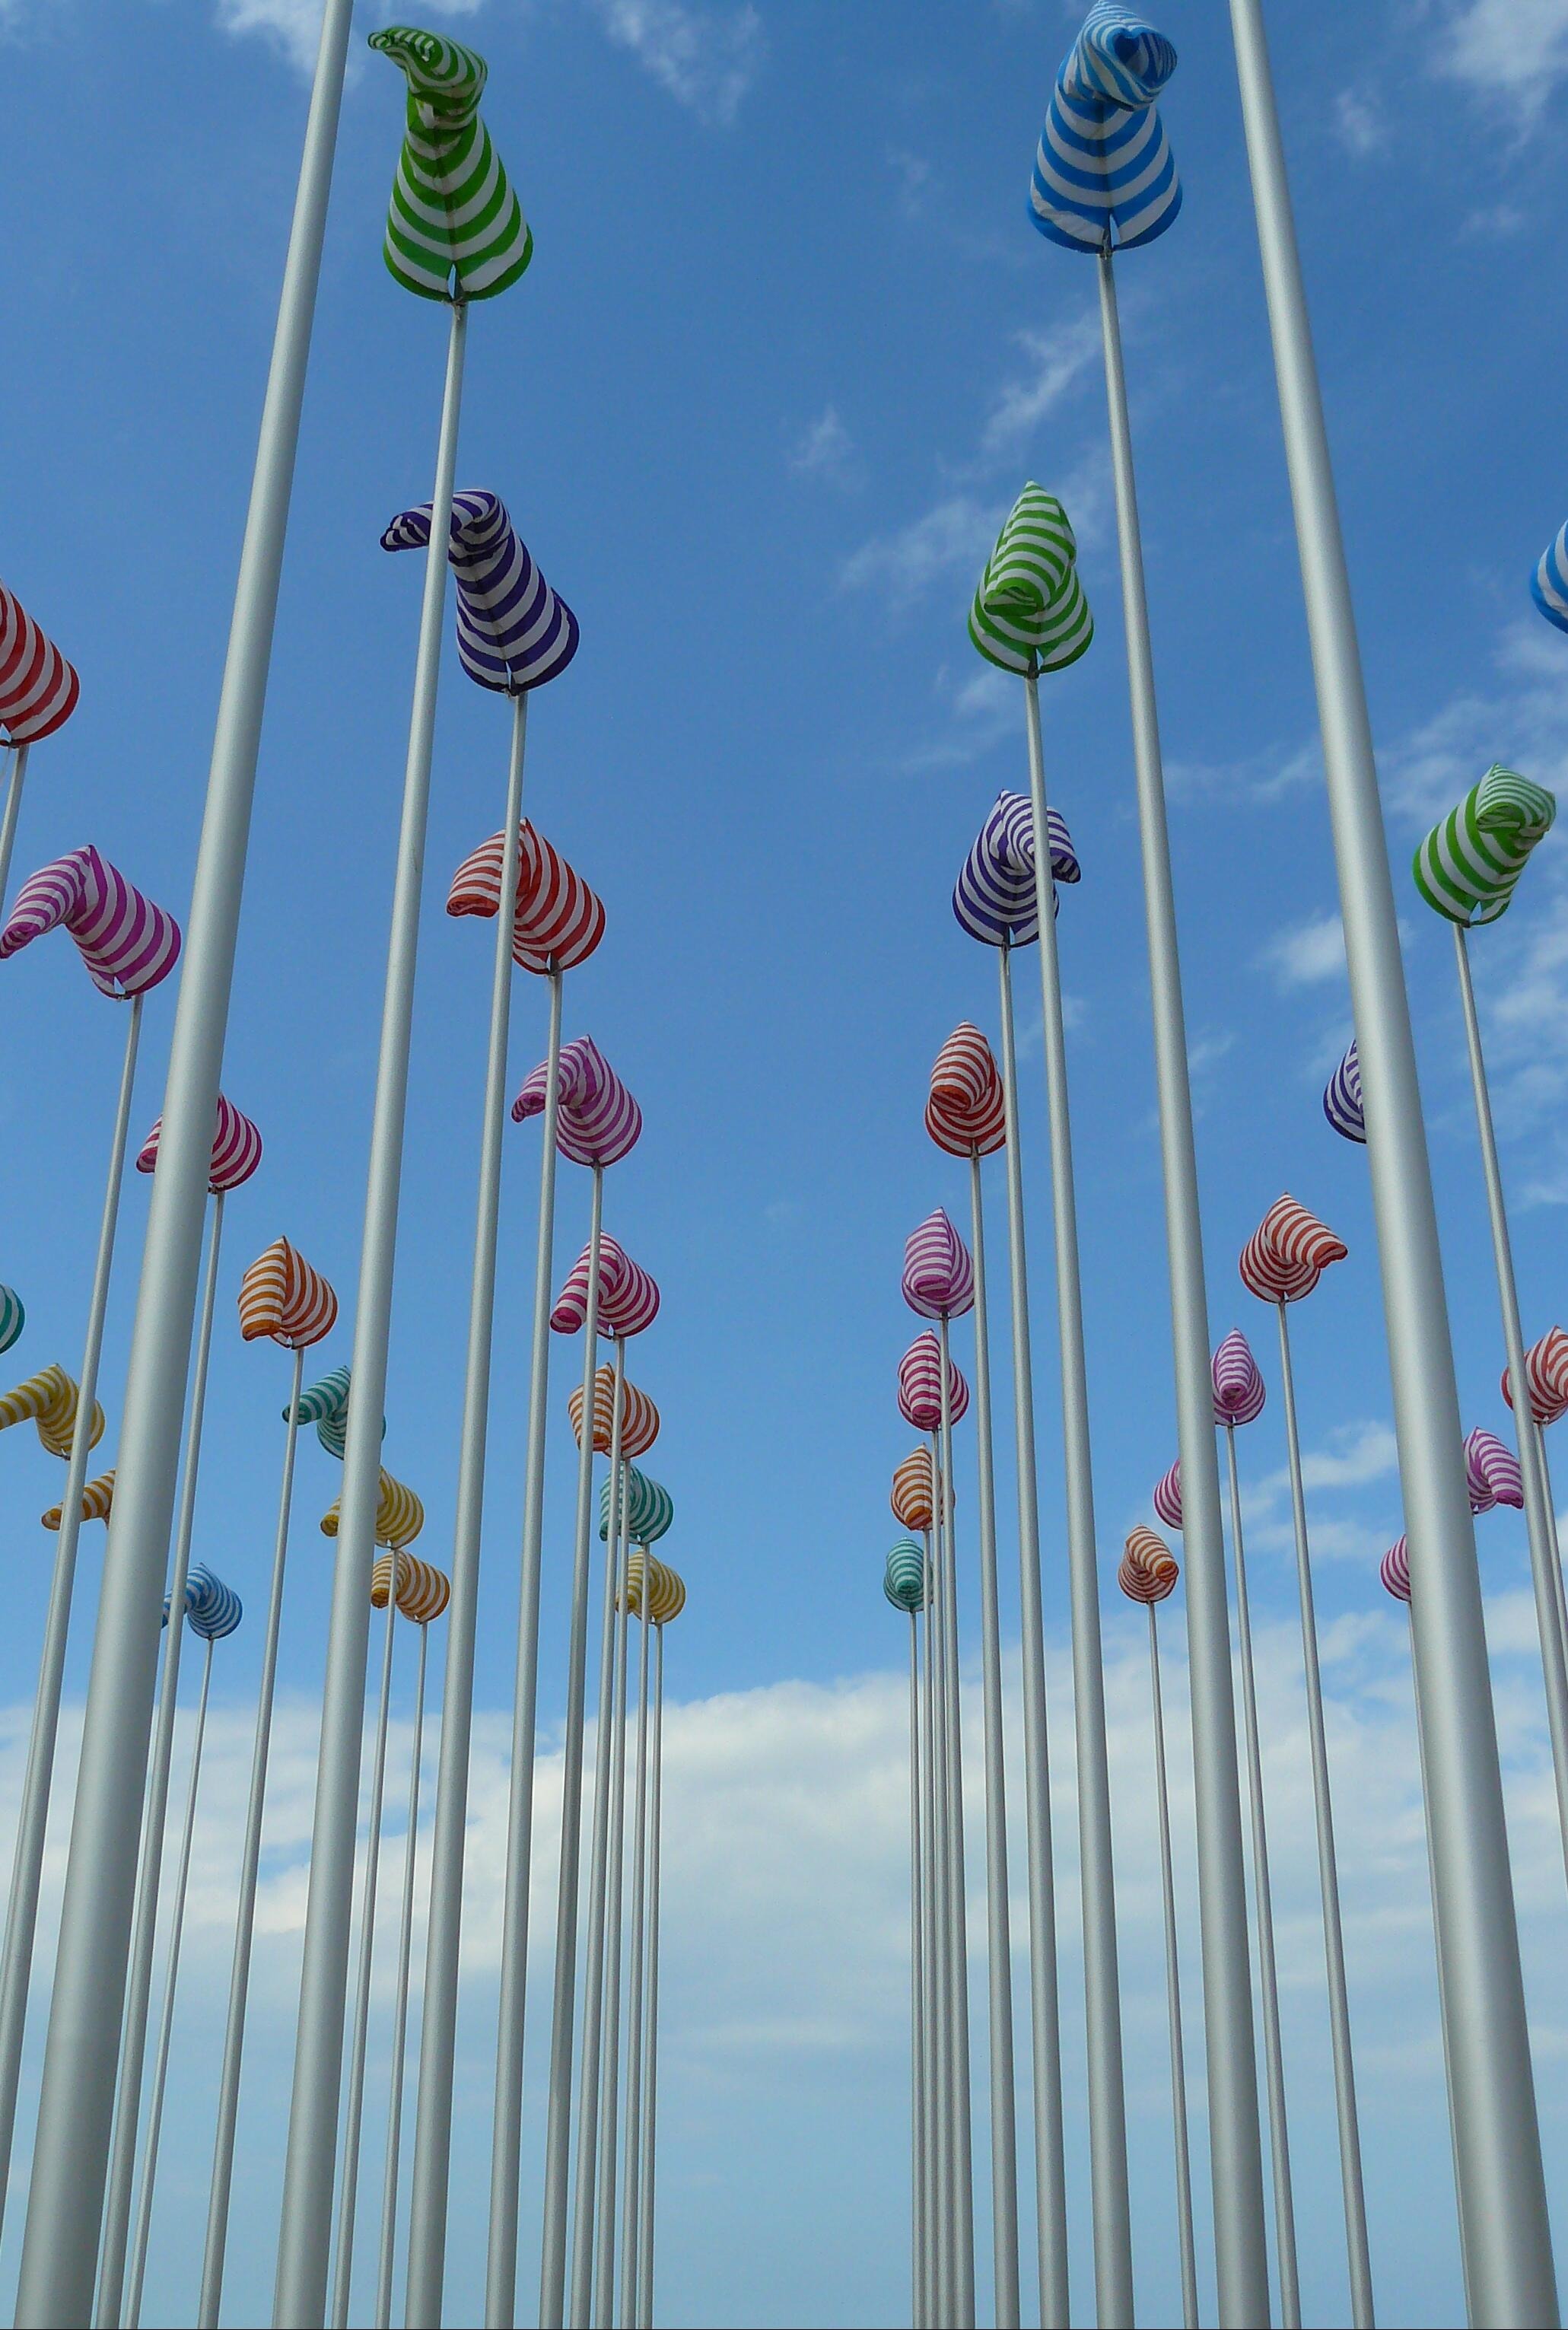
coast, sky, travel, line, high, amusement park, mast, color, flag, park, metal, holiday, blue, colorful, flagpole, striped, clouds, holidays, azure, rod, hoist, blow, maritime, masts, north sea, flutter, metal rods, hoisted, flagpoles, amusement ride, wind shear, wind pants, perpektive